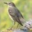
Label: bird